Department of Forests and Park Services of Bhutan

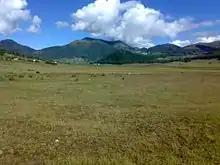
The vast area of marshland in Phobjikha which is a main winter habitat for the migratory Black-necked Cranes.

The Phobjikha Valley which lies towards the western side of the Jigme Singye Wangchuck National Park is one of the largest high-altitude wetlands of Bhutan. It is one of the most important wintering habitats for the vulnerable Black-necked Cranes.